Joseph Franklin Biddle

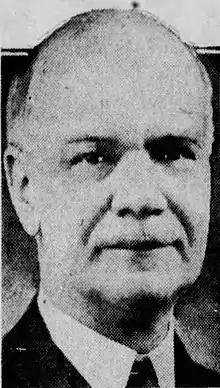
"Philadelphia Inquirer", September 18, 1932

Joseph Franklin Biddle (September 14, 1871 – December 3, 1936) was a Republican member of the U.S. House of Representatives from Pennsylvania.